Fragmentology (manuscripts)

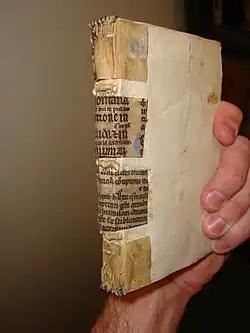
Fragments of 12th-century glossed Bible reinforcing book spine (outer cover removed), Yale Law School library

Fragmentology is the study of surviving fragments of manuscripts (mainly manuscripts from the Middle Ages and the Renaissance in the case of European manuscript cultures). A manuscript fragment may consist of whole or partial leaves, typically made of parchment, conjugate pairs or sometimes gatherings of a parchment book or codex, or parts of single-leaf documents such as notarial acts. They are commonly found in book bindings, especially printed books from the 15th to the 17th centuries, used in a variety of ways such as wrappers or covers for the book, as endpapers, or cut into pieces and used to reinforce the binding. In other non-Western manuscript cultures, fragments of paper manuscripts and other materials, takes place beside parchment, including board covers that many times reused written paper.